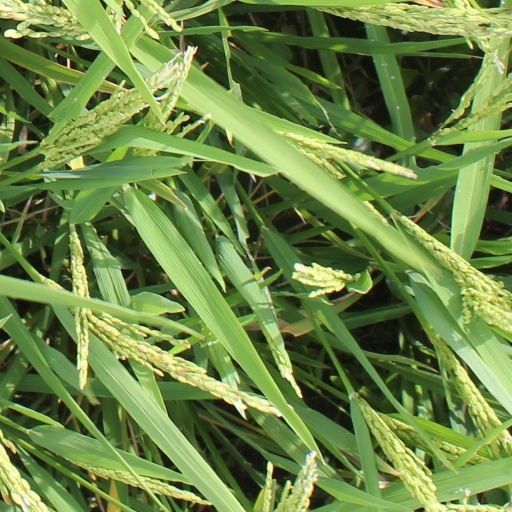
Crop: rice